Macedonian nationalism

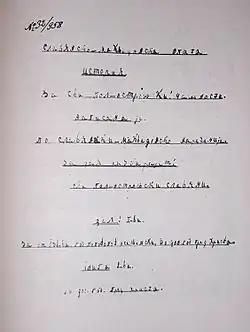
Cover of the "General History of the Macedonian Slavs", largely completed by 1893 in Sofia by Gjorgjija Pulevski. Its author claimed the ancient inhabitants of Macedonia were not "Hellenic" but "Slav-Macedonian".

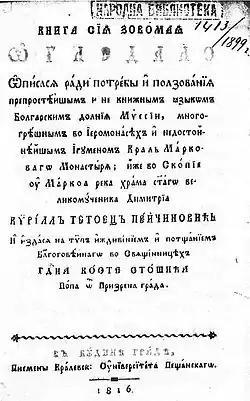
"Ogledalo" issued by Kiril Peychinovich and printed in 1816 in Budapest. It was inspired by a movement on Mount Athos that was fighting for a liturgical renewal within the Orthodox Church. According to the book's title page, it was written in the "most common Bulgarian language of Lower Moesia". Then geographic Macedonia was traditionally called by the local Slavic-speakers either 'Bulgaria' or 'Lower Moesia', but after the Greek War of Independence these names were gradually replaced by 'Macedonia'.

The first assertions of Macedonian nationalism arose in the second half of the 19th century. The origins of the definition of an ethnic Slav Macedonian identity arose from the writings of Gjorgjija Pulevski in the 1870s and 1880s, who identified the existence of a distinct "Slavic Macedonian" language and expressed the idea that the Macedonians were a distinct people. Pulevski analyzed the folk histories of the Slavic Macedonian people, in which he concluded that Slavic Macedonians were ethnically linked to the people of the ancient Kingdom of Macedonia of Philip II and Alexander the Great, based on the claim that ancient Macedonians were Slavic, and modern-day Slavic Macedonians were their descendants. The Macedonian myth of Alexander the Great appeared in two documents related to the Kresna Uprising in 1878. In one of them the revolutionists, including Pulevski himself, saw themselves as heirs of the army of Alexander of Macedon and were prepared to shed their blood as he once did. However, Slavic Macedonians' self-identification and nationalist loyalties remained ambiguous in the late 19th century.